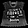
Label: T - shirt / top